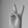
ASL letter: V